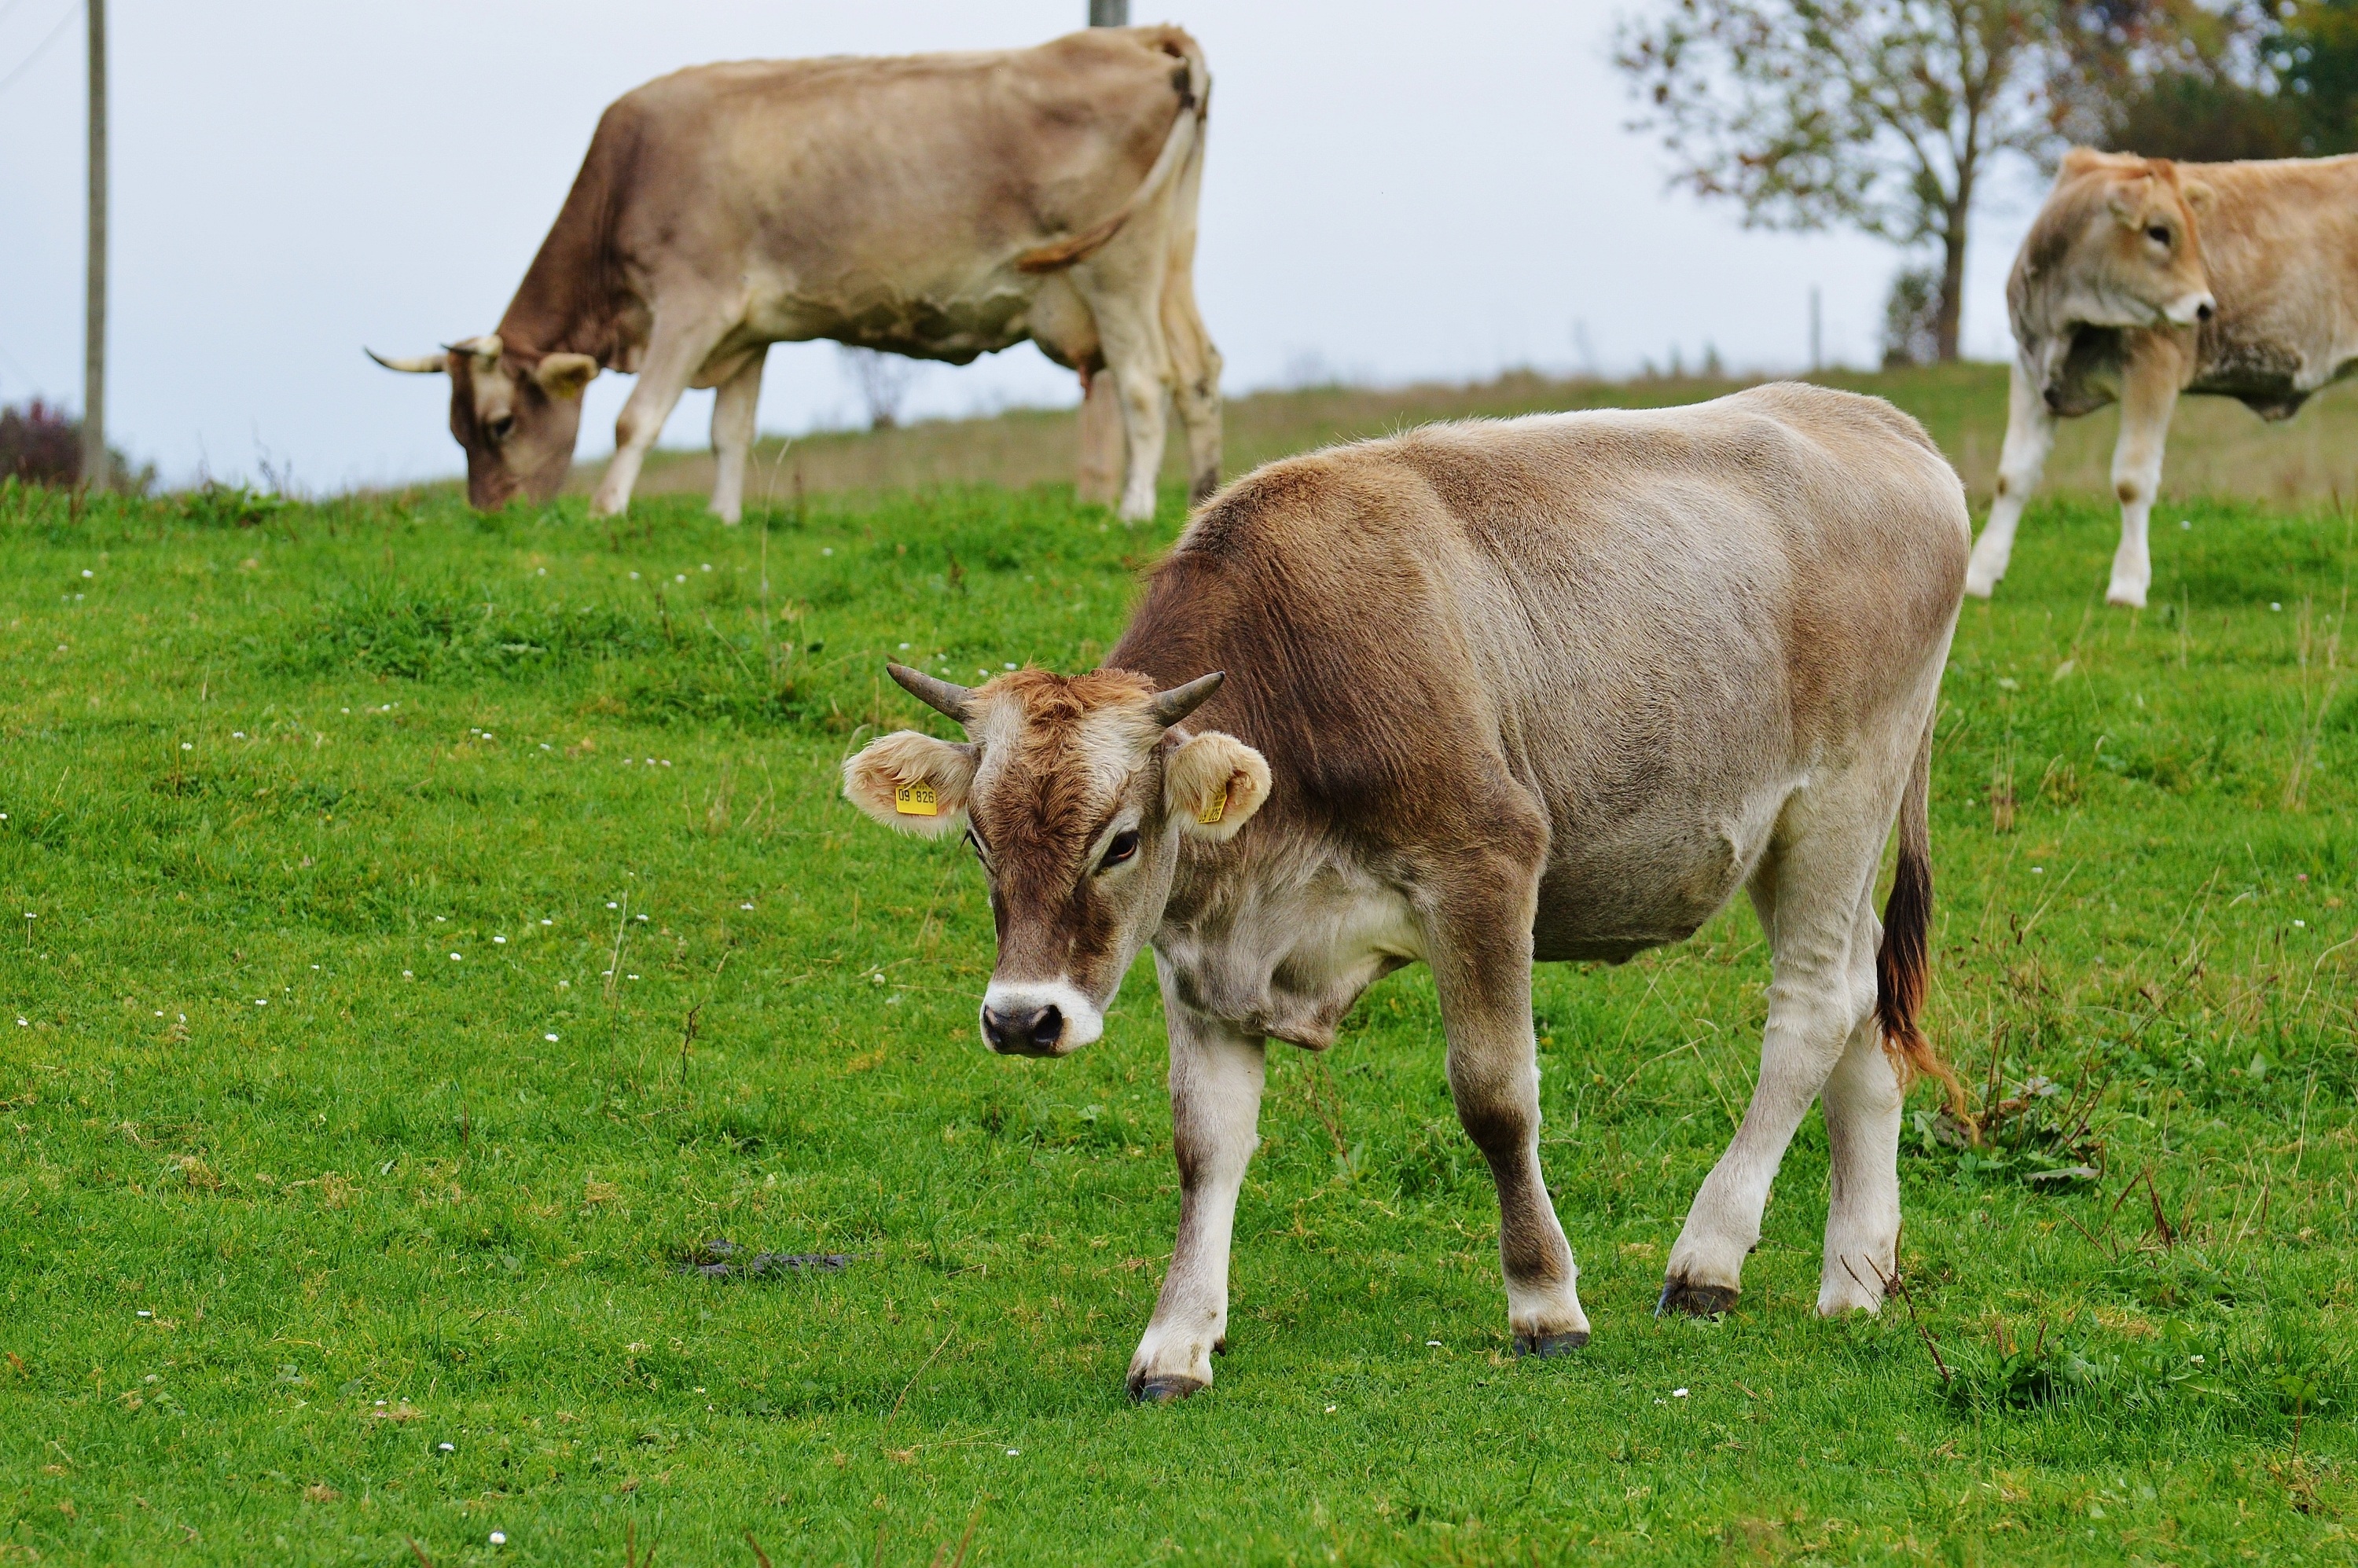
nature, grass, field, farm, meadow, animal, cute, wildlife, cow, cattle, herd, pasture, grazing, livestock, mammal, agriculture, beef, fauna, calf, cows, grassland, vertebrate, ruminant, rural area, allg u, dairy cattle, cattle like mammal